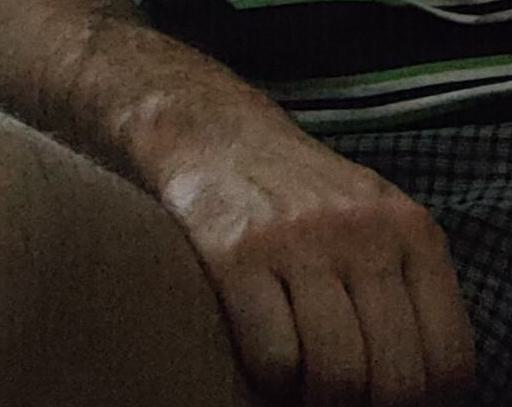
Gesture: no_gesture